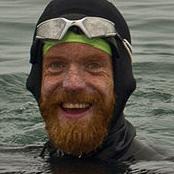
Age: 31